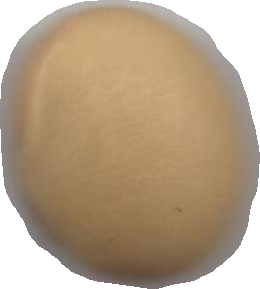
Variety: Dega